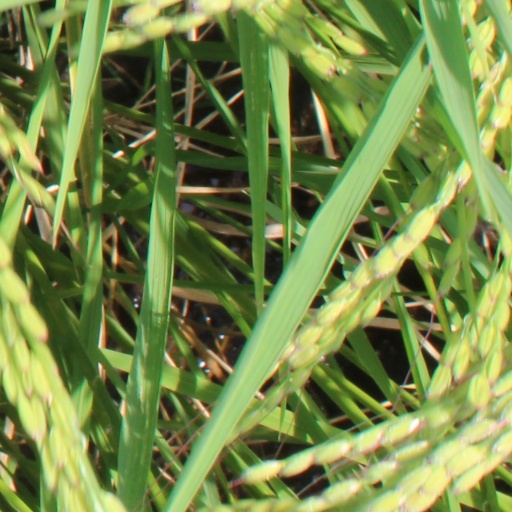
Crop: rice